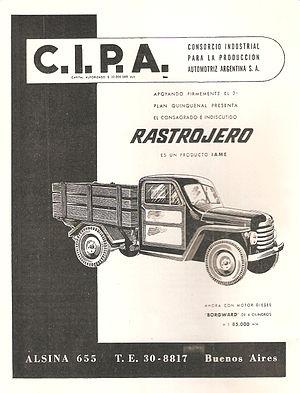
Le Rastrojero est un petit véhicule utilitaire de type pick-up diesel avec une charge utile d'une demi-tonne, conçu par Raúl Gómez et construit par la société gouvernementale argentine de construction d'avions IAME - Industrias Aeronáuticas y Mecánicas del Estado de 1952 à 1980.